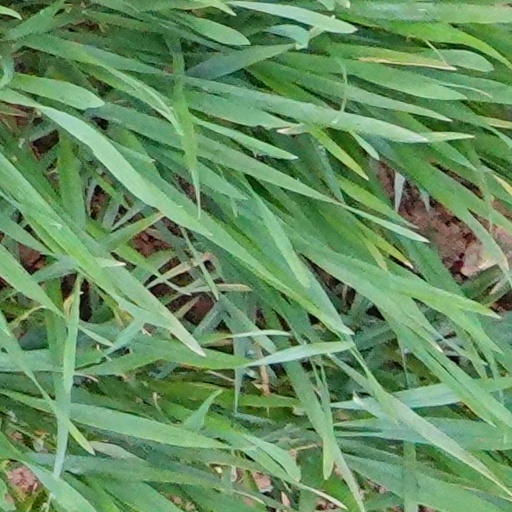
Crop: wheat